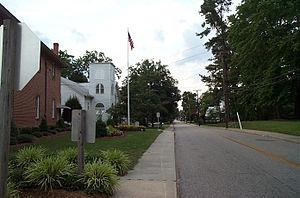
Wakefield est une municipalité américaine située dans le comté de Sussex en Virginie.